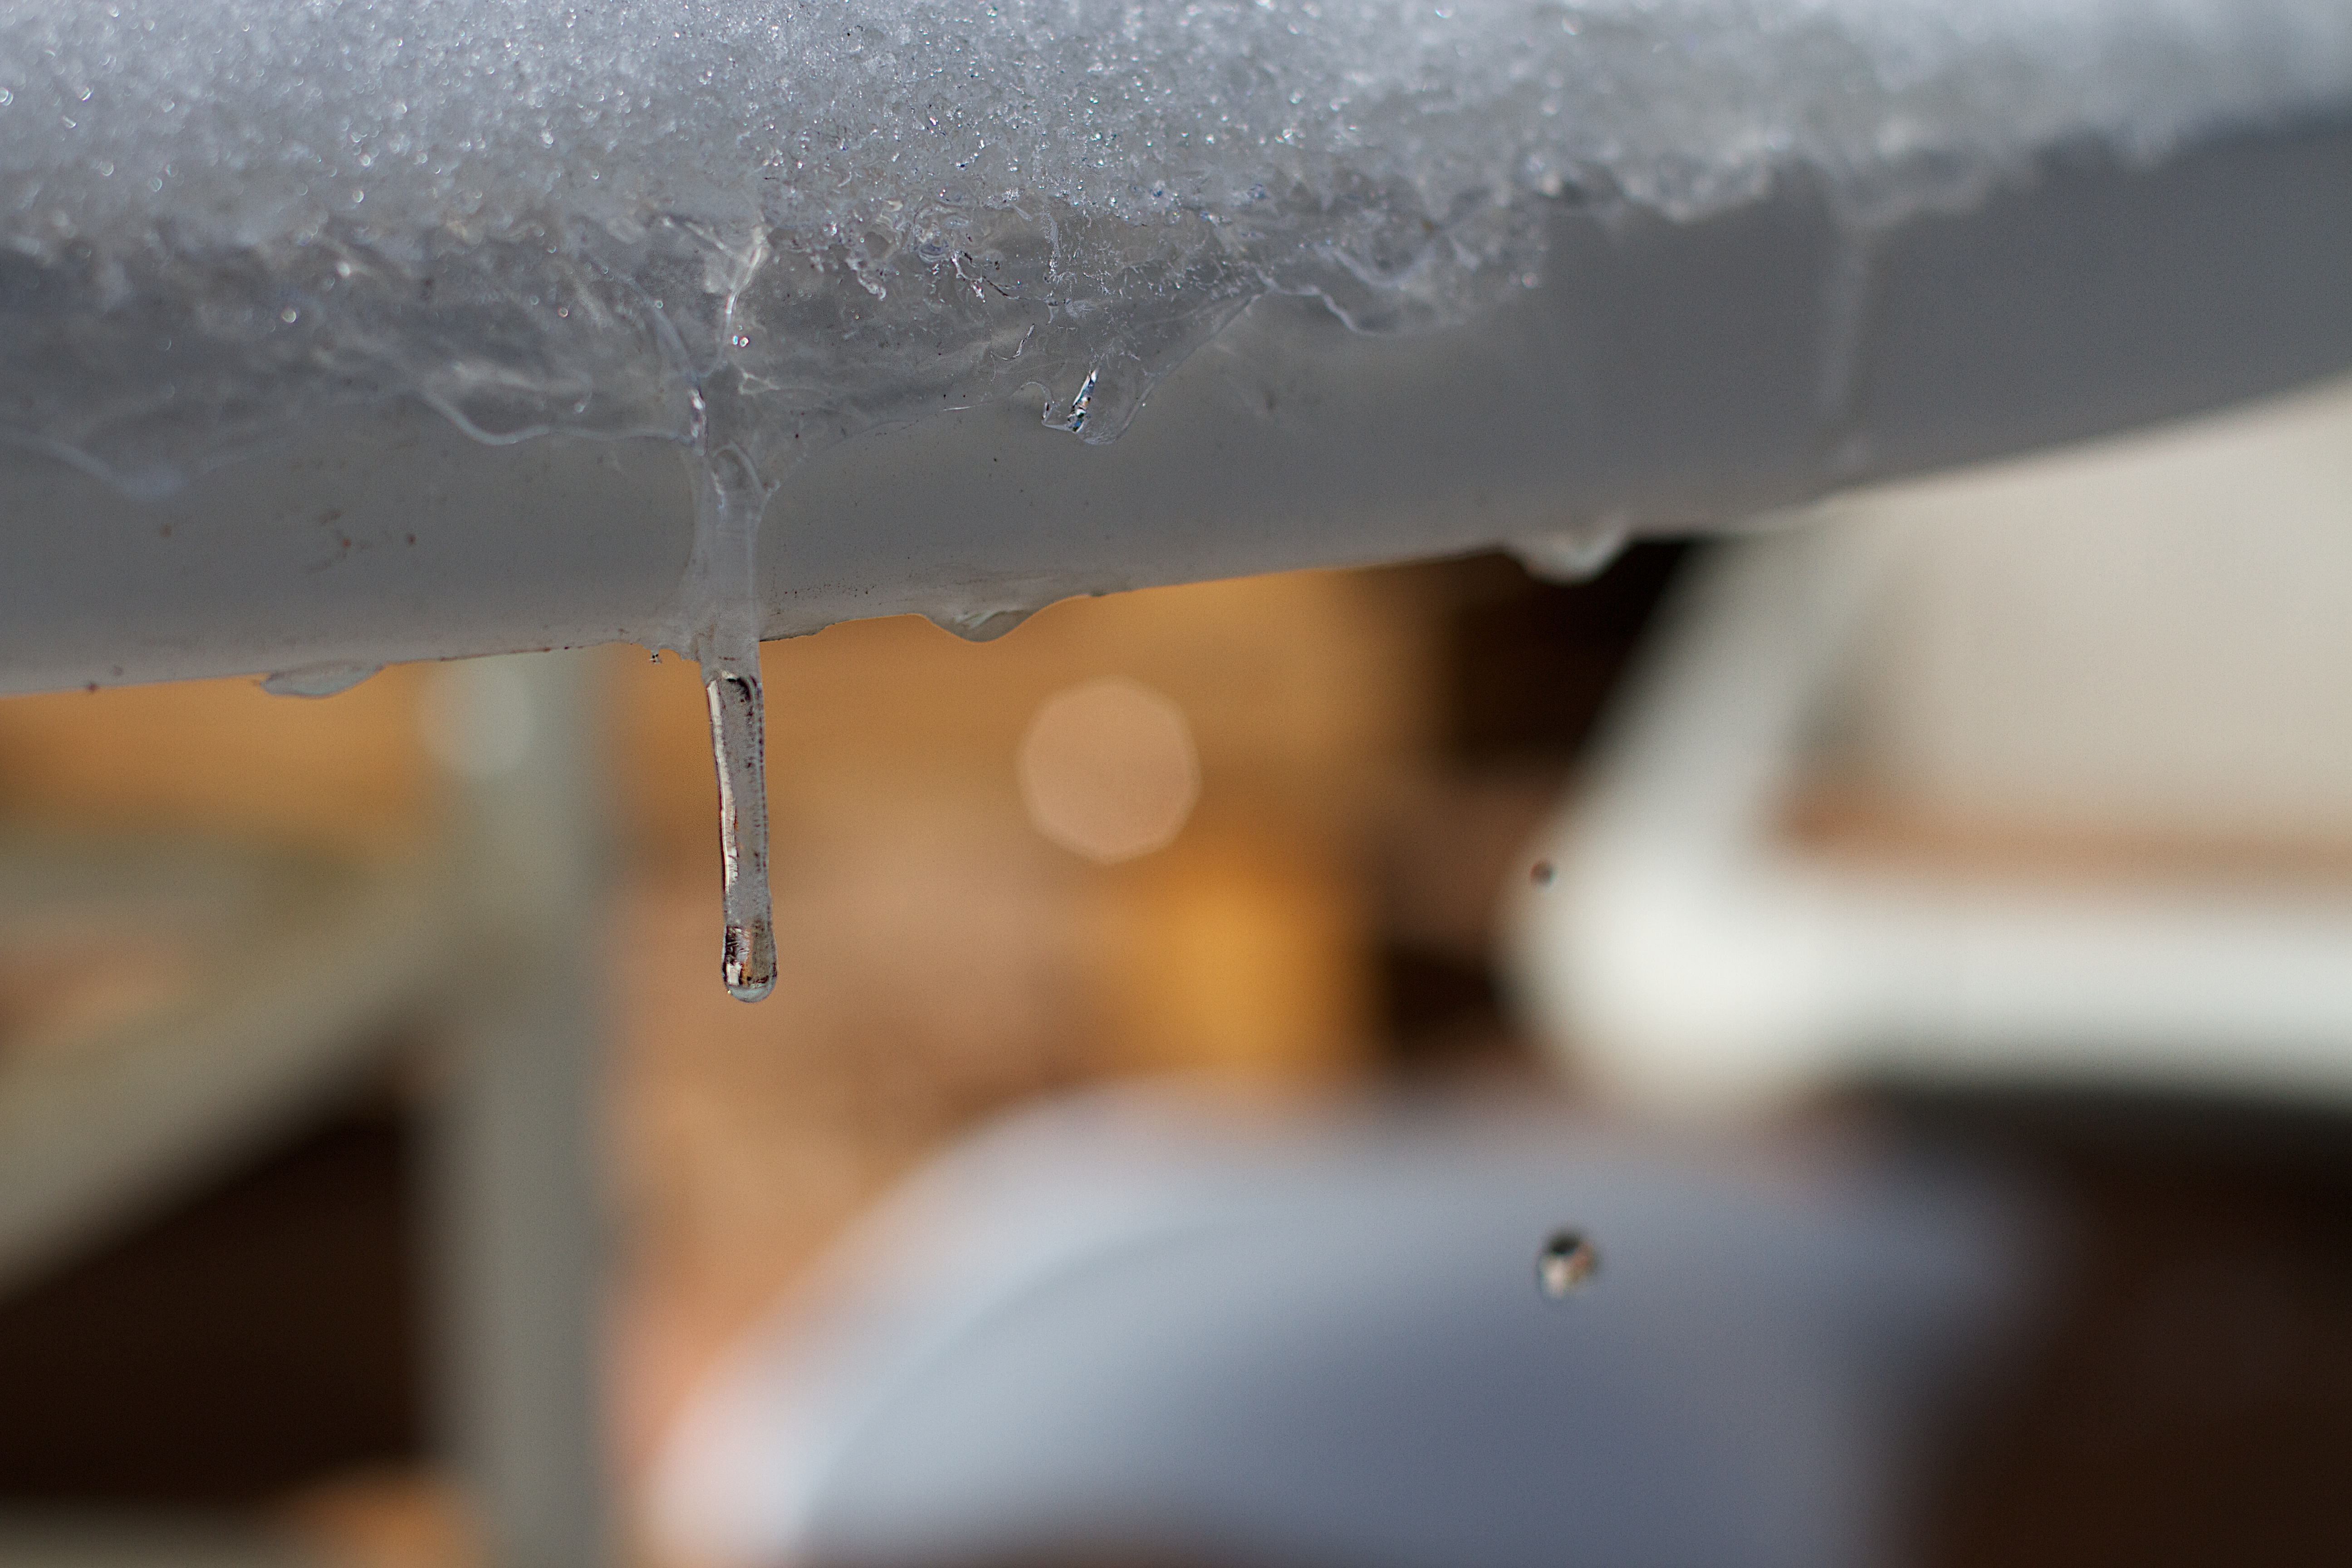
water, light, white, morning, glass, color, close up, melting, shape, 2013365, freezing, macro photography